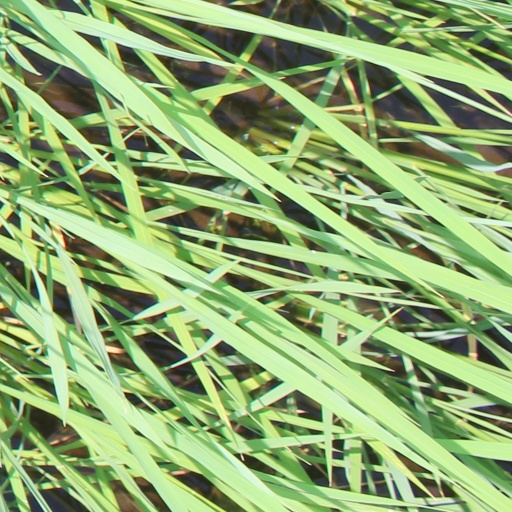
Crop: rice